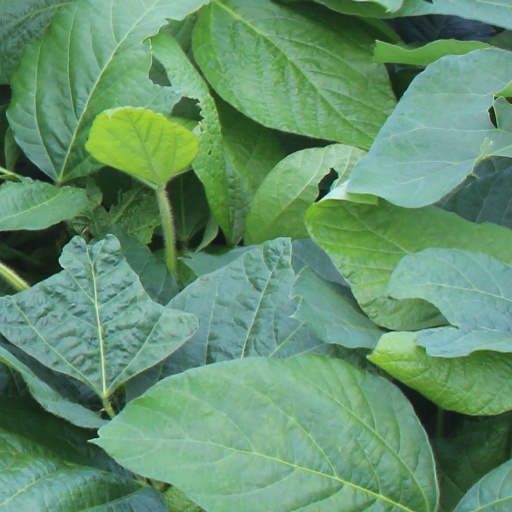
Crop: soybean